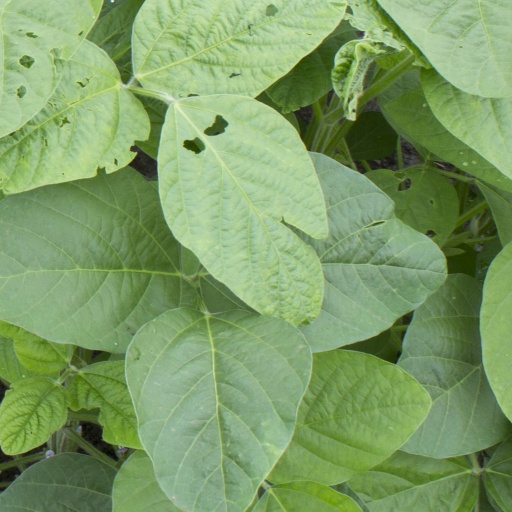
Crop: soybean